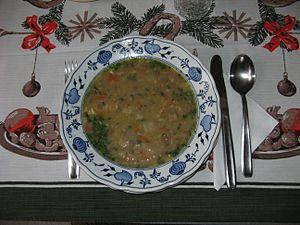
La soupe de poisson est un plat traditionnel de la cuisine tchèque servi traditionnellement à l'occasion du réveillon de Noël. Elle est préparée à base de têtes et d'arêtes de carpe, de légumes-racines, d'eau et d'épices, selon les goûts il est possible d'y ajouter également de la laitance et des œufs de poisson, de la chair de carpe, de la crème fraîche ou du vin blanc.